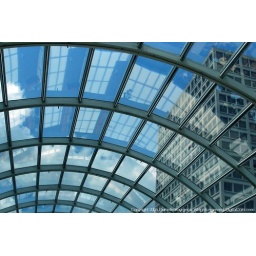
View of the sky through the glass roof of the Galleria Mall in Houston, TX.